Bacteria

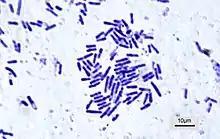
Rod-shaped "Bacillus subtilis"

The word "bacteria" is the plural of the Neo-Latin ', which is the romanisation of the Ancient Greek ('), the diminutive of (""), meaning 'staff' or 'cane', because the first ones to be discovered were rod-shaped.